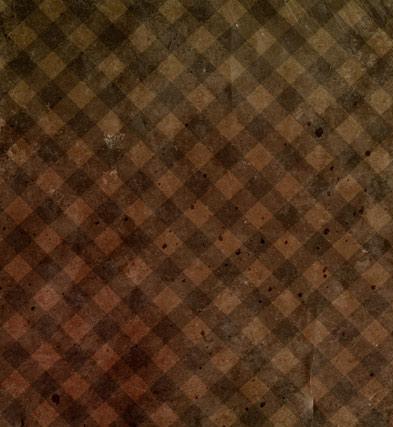
Texture: chequered